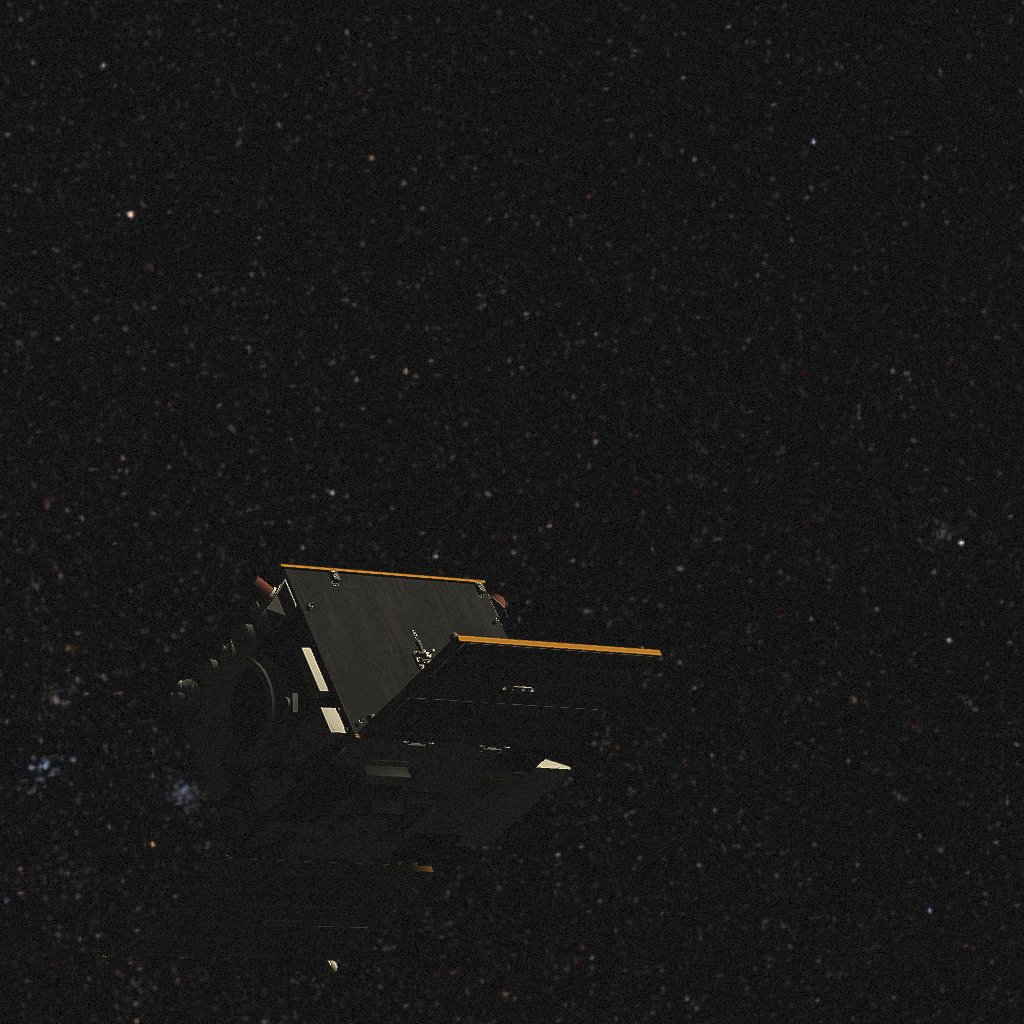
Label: proba_2